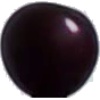
Label: Cherry Wax Black 1